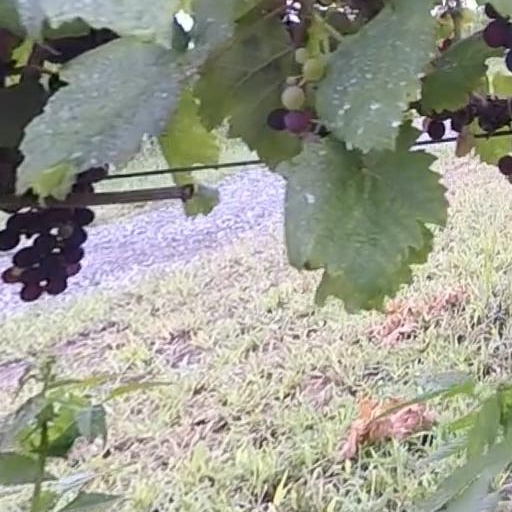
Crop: grape